Spherical nucleic acid

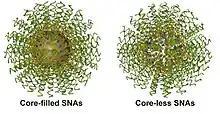
Figure 3. Gold nanoparticle filled and core-less spherical nucleic acid structures (SNAs).

Due to their structure and function, SNAs occupy a materials space distinct from DNA nanotechnology and DNA origami, (although both are important to the field of nucleic acid–guided programmable materials. With DNA origami, such structures are synthesized via DNA hybridization events. In contrast, the SNA structure can be synthesized independent of nucleic acid sequence and hybridization, instead their synthesis relies upon chemical bond formation between nanoparticles and DNA ligands. Furthermore, DNA origami uses DNA hybridization interactions to realize a final structure, whereas SNAs and other forms of three-dimensional nucleic acids (anisotropic structures templated with triangular prism, rod, octahedra, or rhombic dodecadhedra-shaped nanoparticles) utilize the nanoparticle core to arrange the linear nucleic acid components into functional forms. It is the particle core that dictates the shape of the SNA. SNAs should also not be confused with their monovalent analogues – individual particles coupled to a single DNA strand. Such single strand-nanoparticle conjugate structures have led to interesting advances in their own right, but do not exhibit the unique properties of SNAs.